Music of ancient Greece

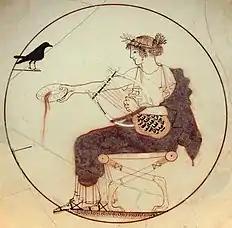

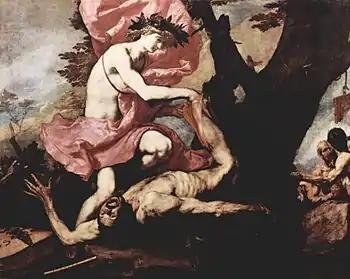
Apollo flaying Marsyas in "Apollo and Marsyas" by José de Ribera

Orpheus is a significant figure in the ancient Greek mythology of music. Orpheus was a legendary poet and musician, his lineage is unclear as some sources note him as the son of Apollo, the son of the Muse Calliope, or the son of mortal parents. Orpheus was the pupil and brother of Linus. Linus by some accounts is the son of Apollo and the Muse Urania; Linus was the first to be gifted the ability to sing by the Muses, which he passed to Orpheus. Other accounts state that Apollo gave Orpheus a golden lyre and taught him to play, while the muses taught Orpheus to sing.